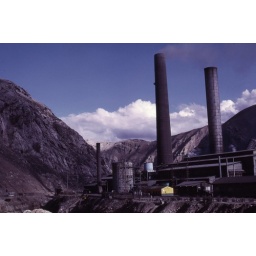
Lima-Huancayo train trip 1973 /44 : Return by road